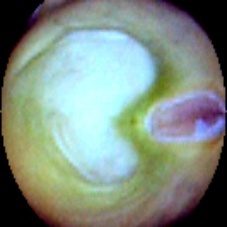
Label: Immature